Leonardeschi

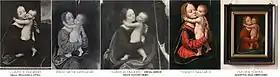
The same composition of Madonna and Child was used by various followers of Leonardo da Vinci, both Milanese and Flemish (Marco d'Oggiono, Anonymous follower of Leonardo da Vinci, Vincent Selaer (?), anonymous Flemish painter)

In 1494–1495 and again in 1505–1507, the German artist Albrecht Dürer traveled to Venice. In Bologna Dürer was taught the principles of linear perspective (possibly by Luca Pacioli or Donato Bramante), and evidently he became familiar with Leonardo's geometrical construction of shadows technique. Several Dürer engravings show a clear interest in the works of Leonardo; for example "The Small Horse" is based upon the "Sforza Horse" by Leonardo.